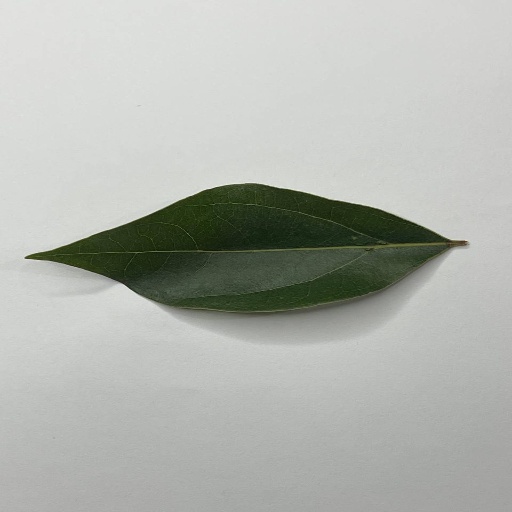
Species: Camphor
Leaf condition: Healthy Leaf